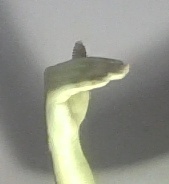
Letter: khaa